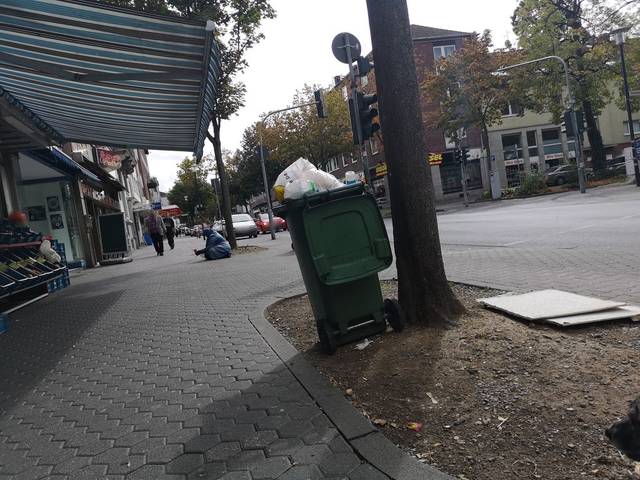
Region: Germany
Coordinates: 50.807, 6.481